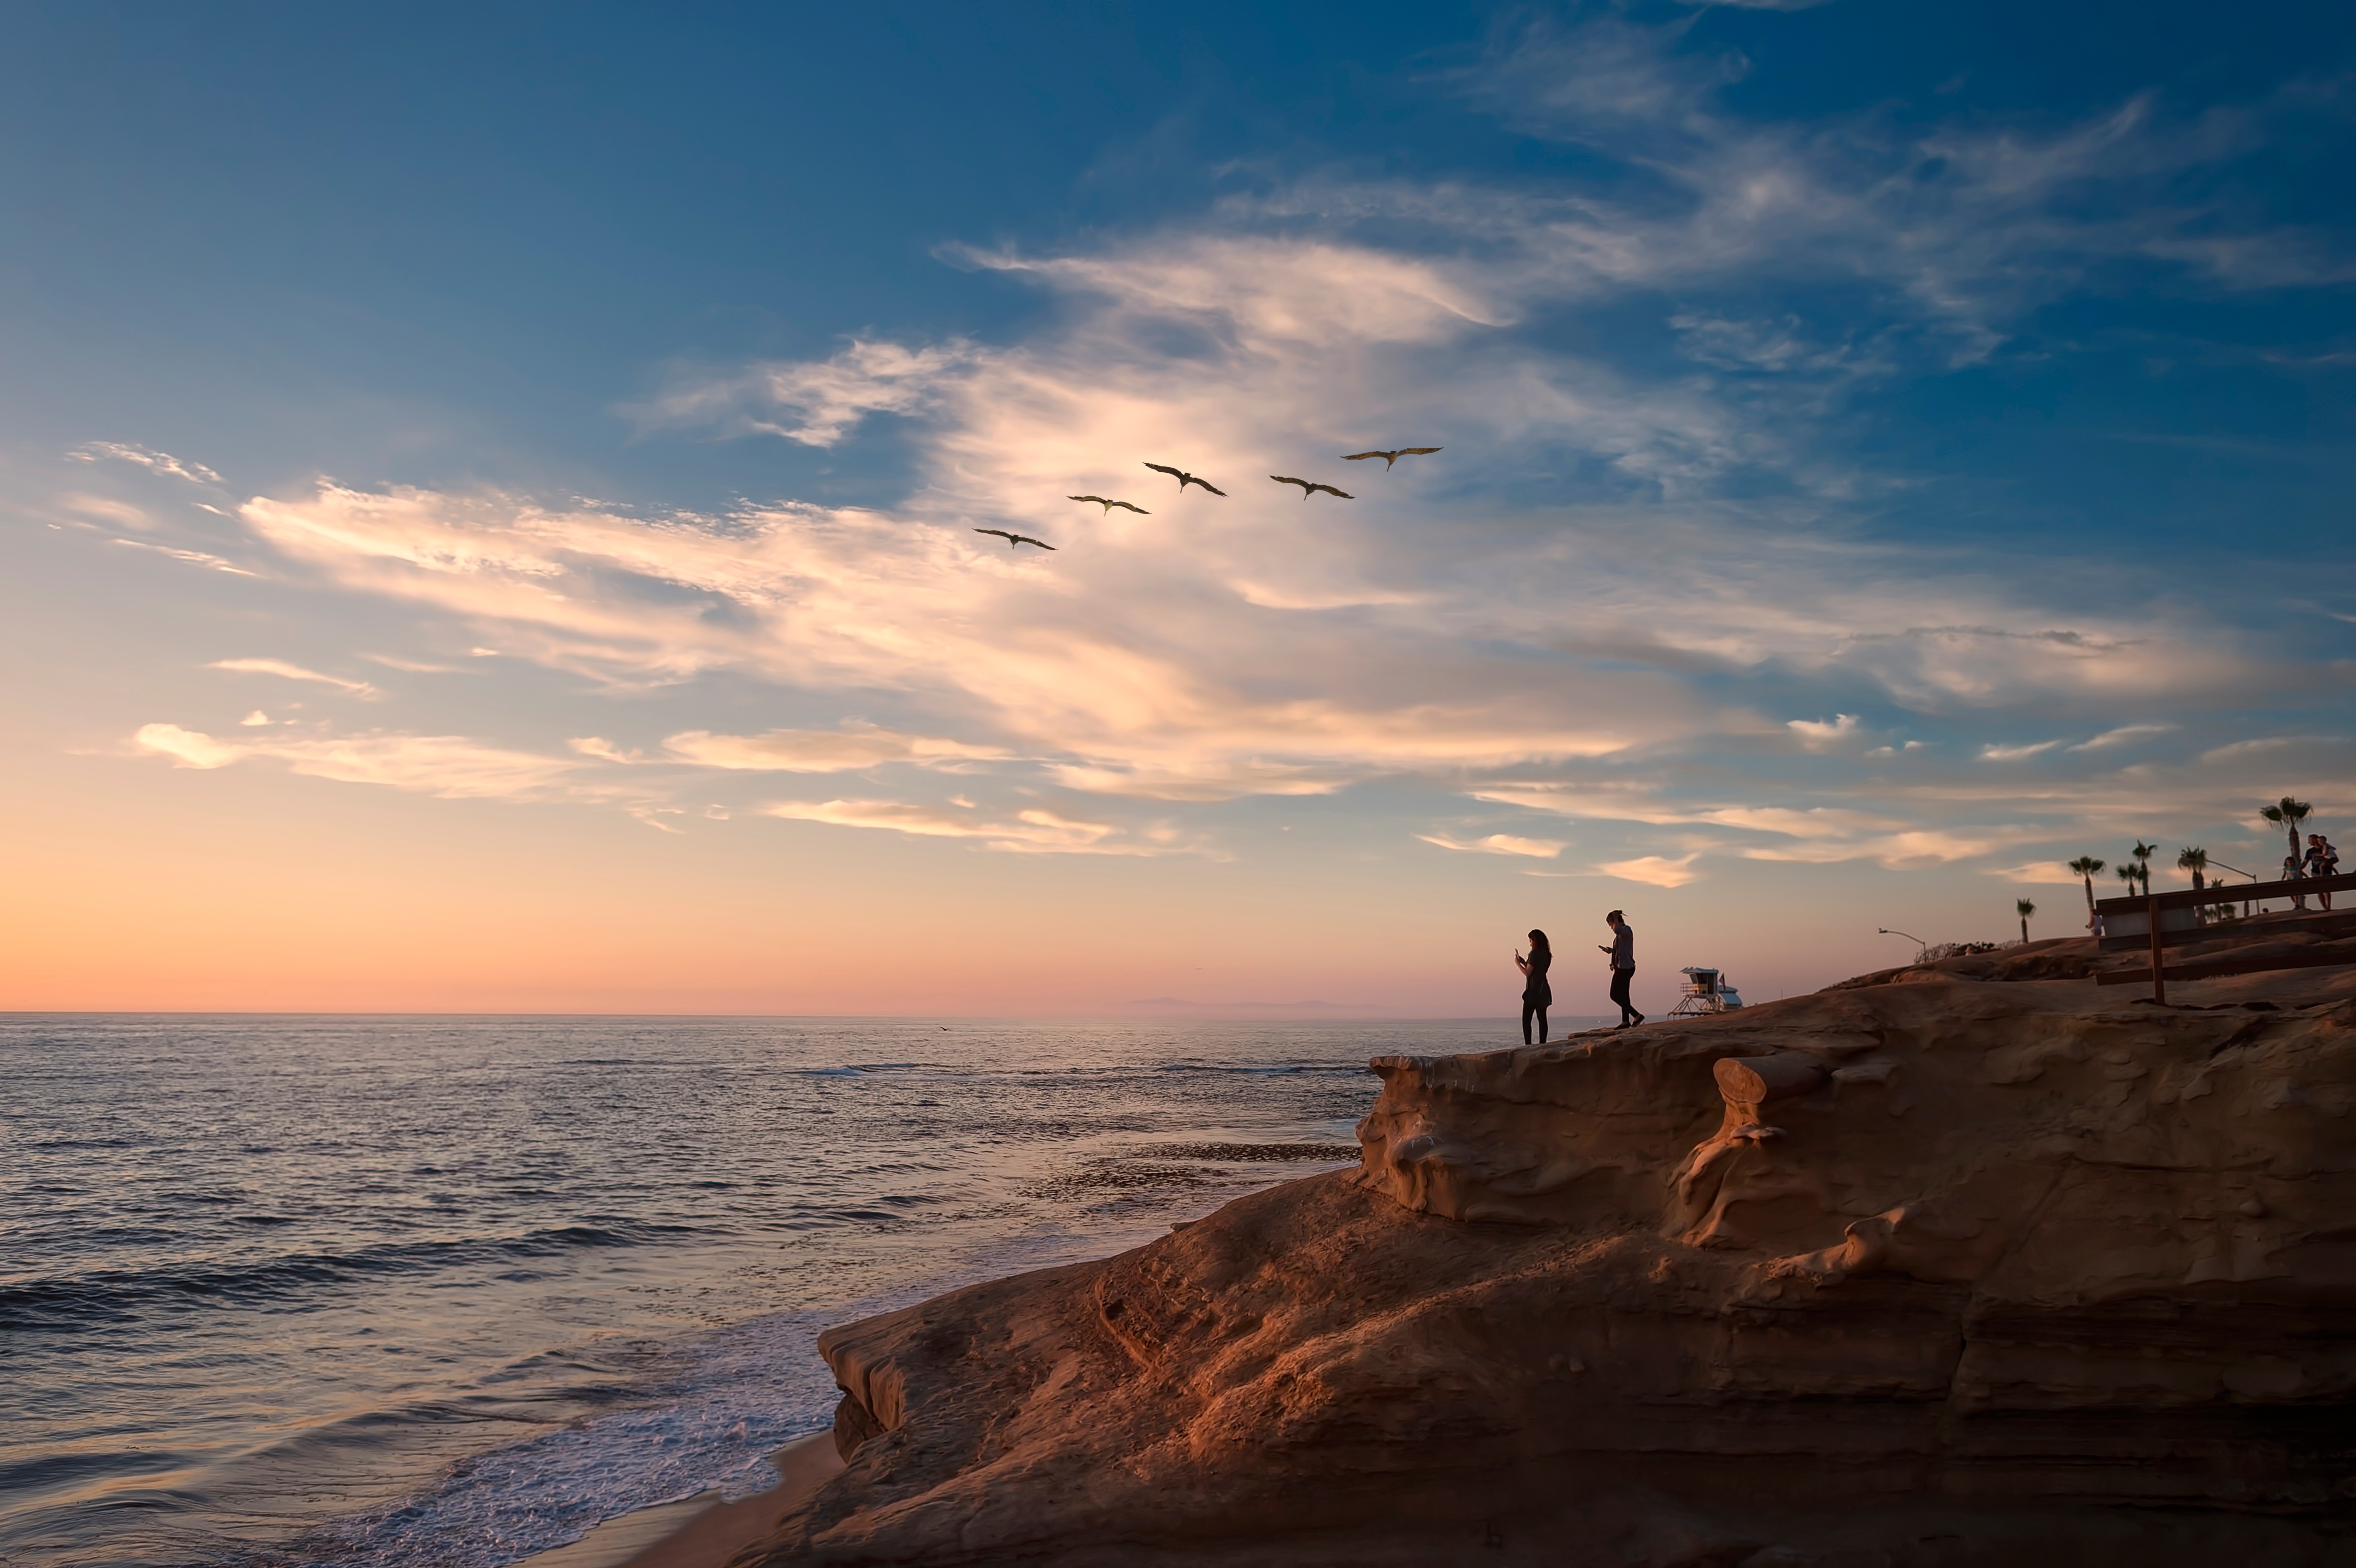
beach, sea, coast, sand, ocean, horizon, cloud, sky, sun, sunrise, sunset, sunlight, morning, shore, wave, dawn, dusk, evening, tower, bay, body of water, cape, afterglow, wind wave